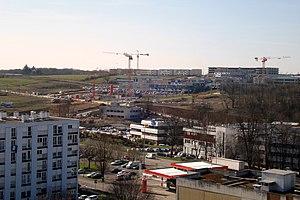
Les Hauts du Chazal à Besançon (Doubs, France).
Grand Besançon Métropole est une communauté urbaine française constituée autour de la ville de Besançon, préfecture du département du Doubs et siège de la région Bourgogne-Franche-Comté. Elle a le statut d'établissement public de coopération intercommunale à fiscalité propre.
Les Hauts-du-Chazal est une zone de construction récente située à l'ouest de Besançon, constituant un secteur du quartier de Planoise.